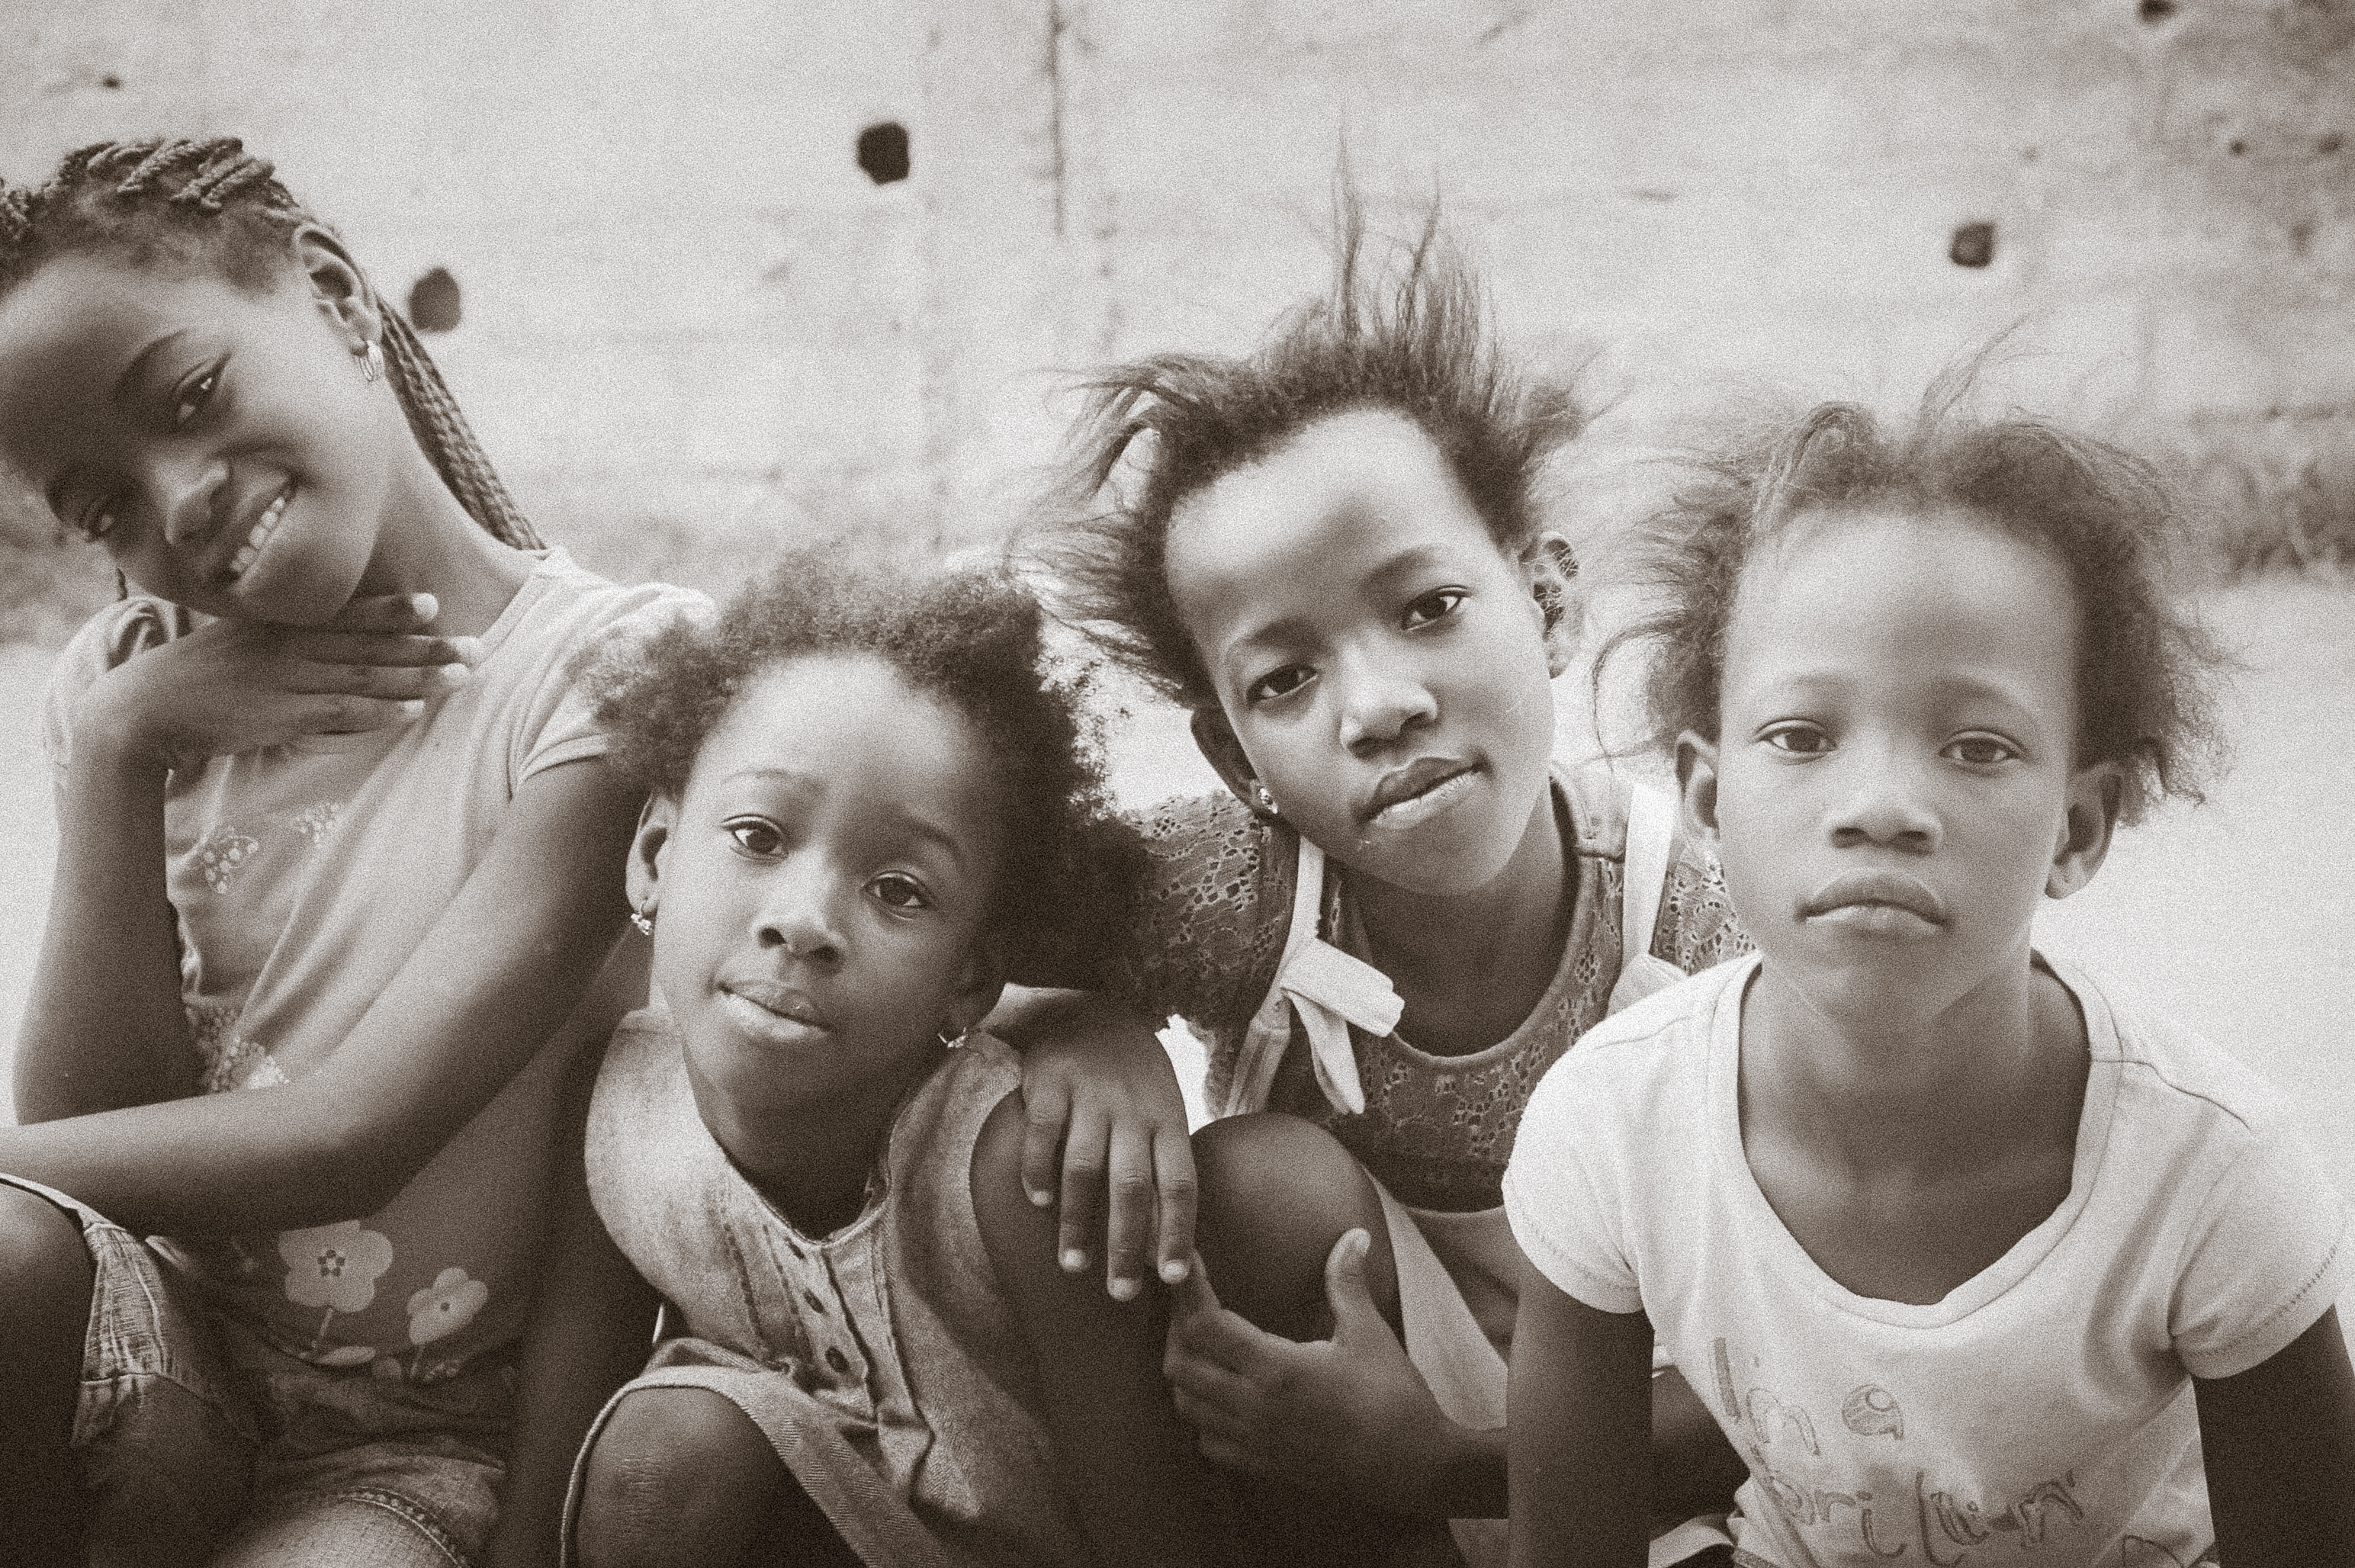
person, black and white, people, white, photography, sadness, portrait, child, monochrome, family, photograph, joy, monochrome photography, portrait photography, african child, love child, life of childhood